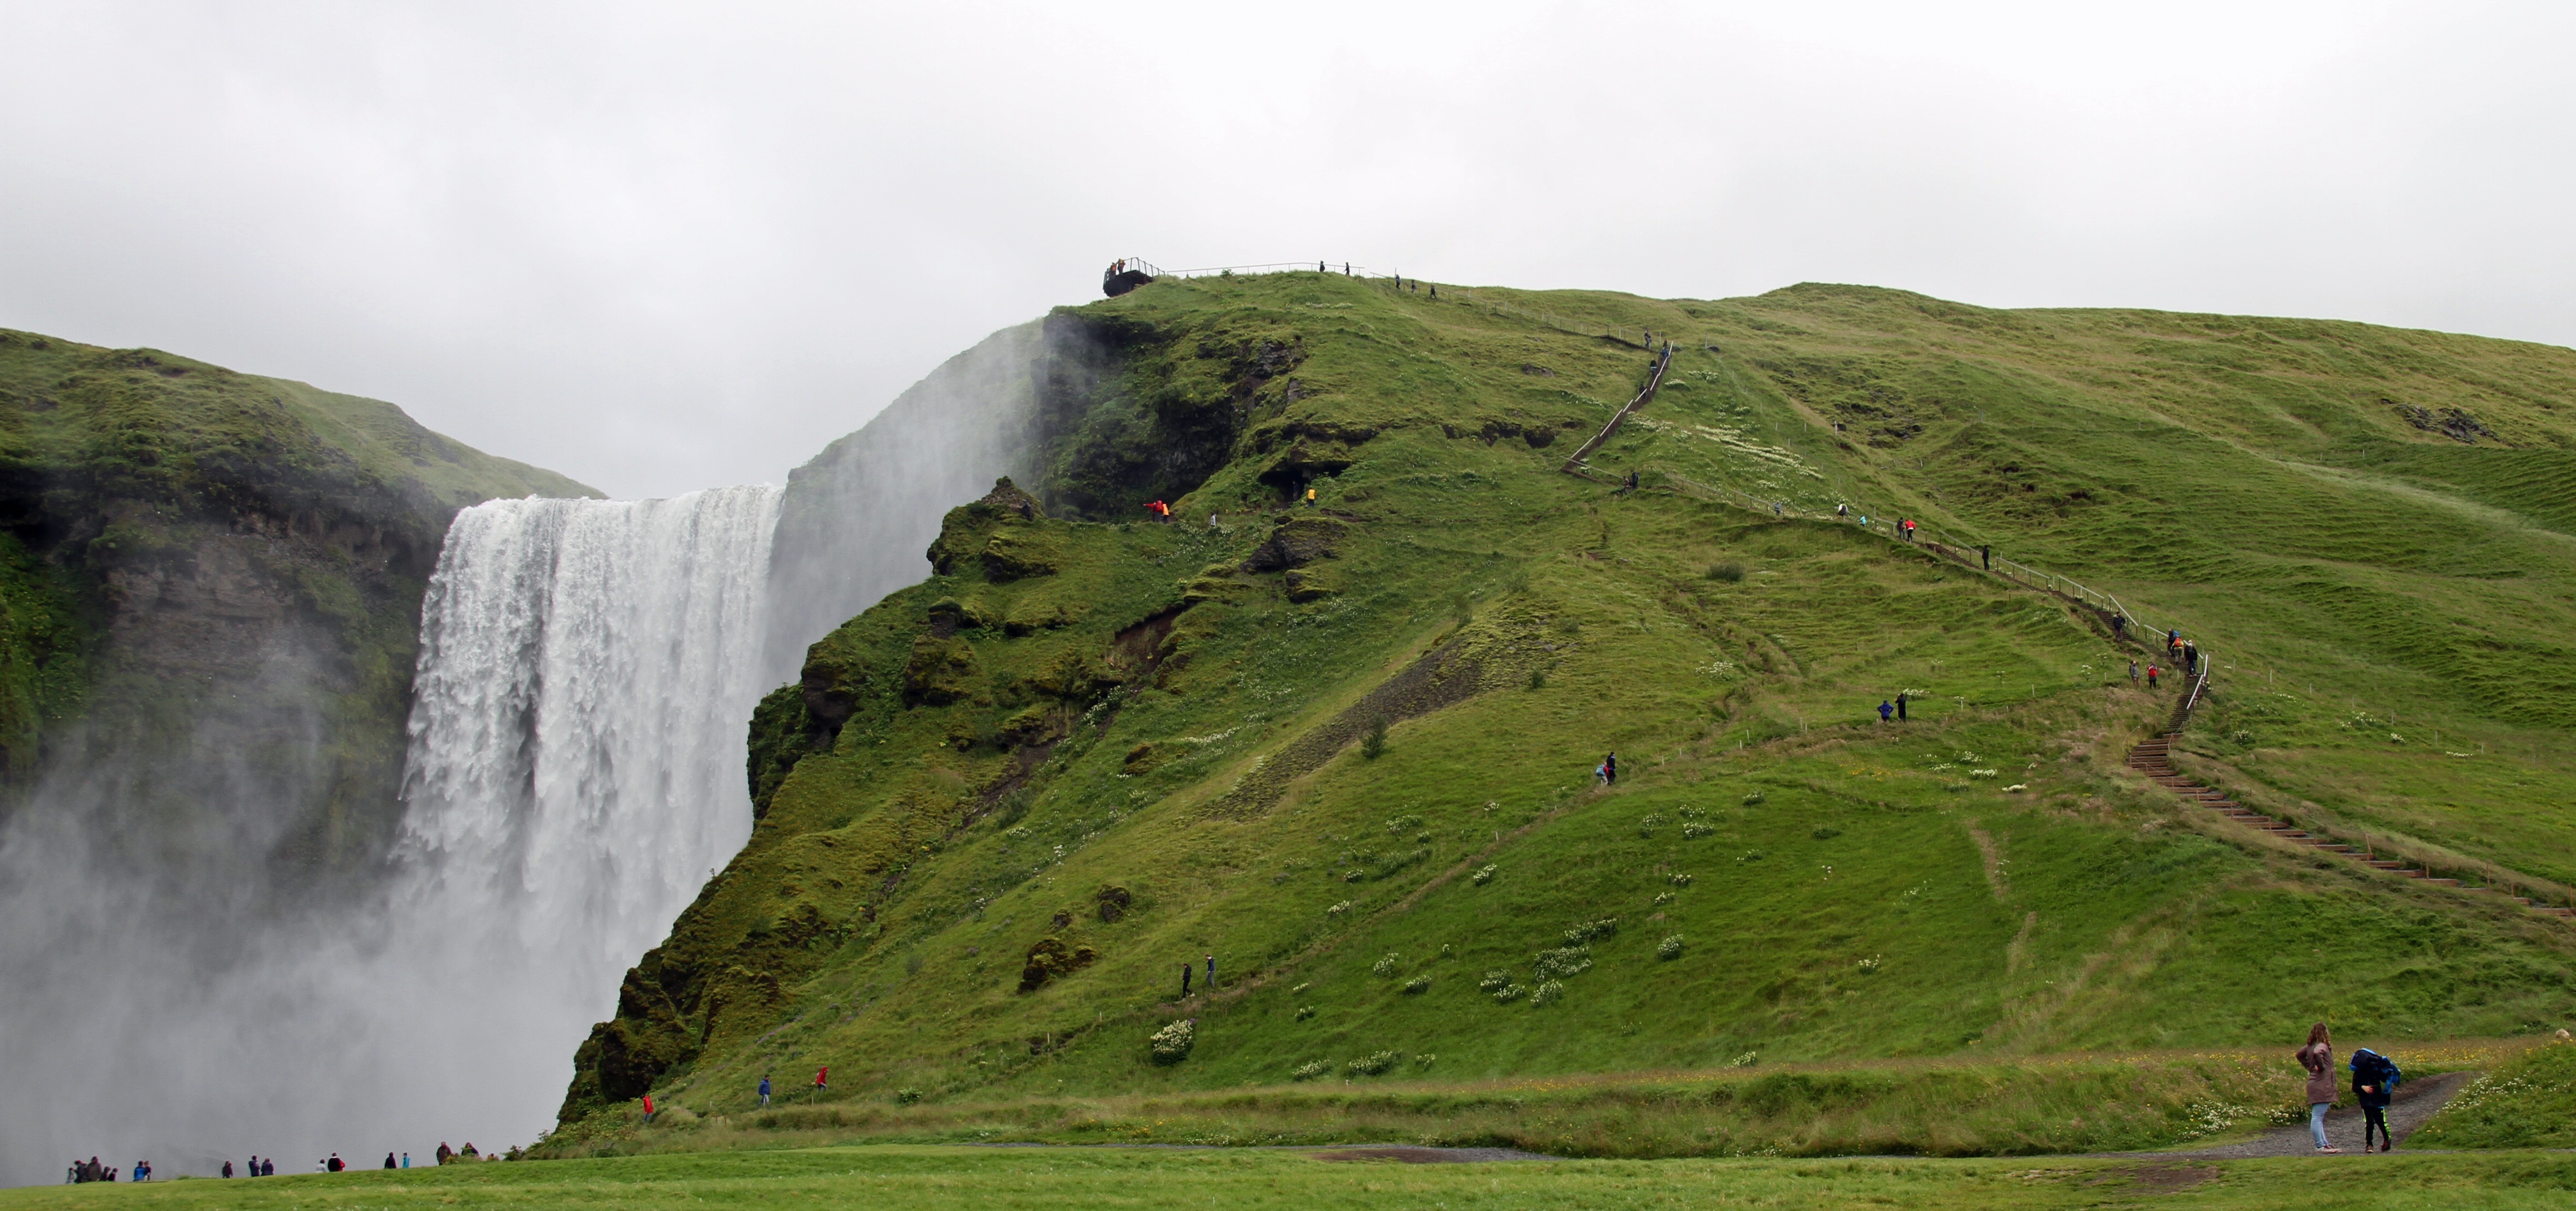
landscape, coast, nature, outdoor, waterfall, mountain, hill, mountain range, panorama, cliff, scenery, fjord, iceland, highland, terrain, ridge, plateau, icelandic, fell, loch, water feature, landform, mountain pass, geographical feature, mountainous landforms